Herrère

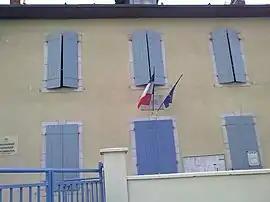
The town hall of Herrère

Herrère is a commune in the Pyrénées-Atlantiques department in south-western France.